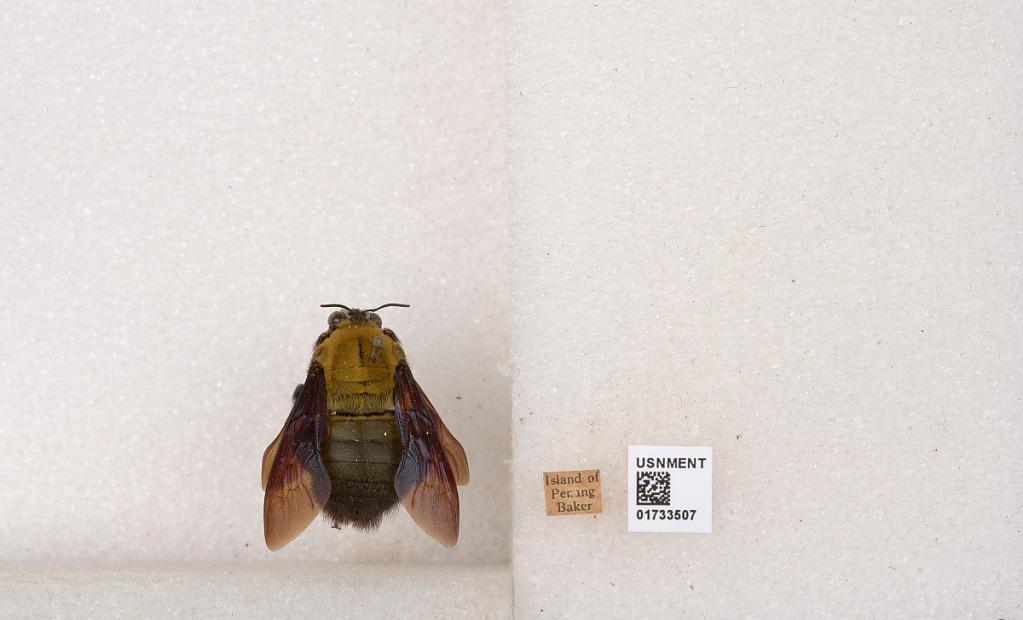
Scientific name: Xylocopa (Koptortosoma) flavonigrescens Smith
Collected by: Baker
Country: Malaysia
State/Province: Penang
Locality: Island of Penang